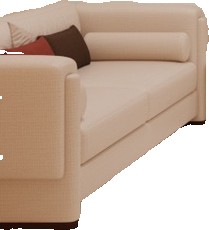
Surface category: sofa